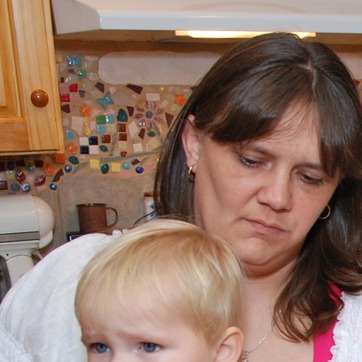
Material: hair